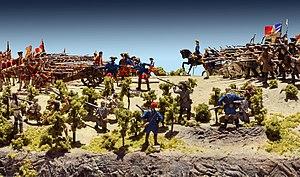
La bataille des Plaines d'Abraham s'est déroulée le 13 septembre 1759 durant la guerre de la conquête à Québec, en Nouvelle-France.